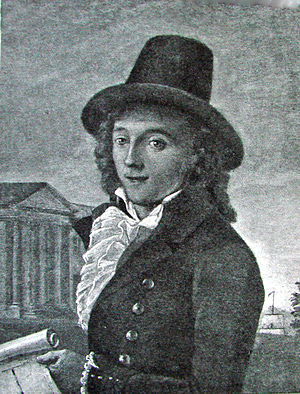
Axel Bundsen
Axel Bundsen foran herregården Knoop. Maleri fra 1796 af J.L. Lund på Frederiksborgmuseet.
Axel Bundsen (1768-1832), dansk arkitekt. en: Danish architect Axel Bundsen (1768-1832).
Axel Bundsen var en dansk klassicistisk arkitekt, bror til maleren Jes Bundsen.